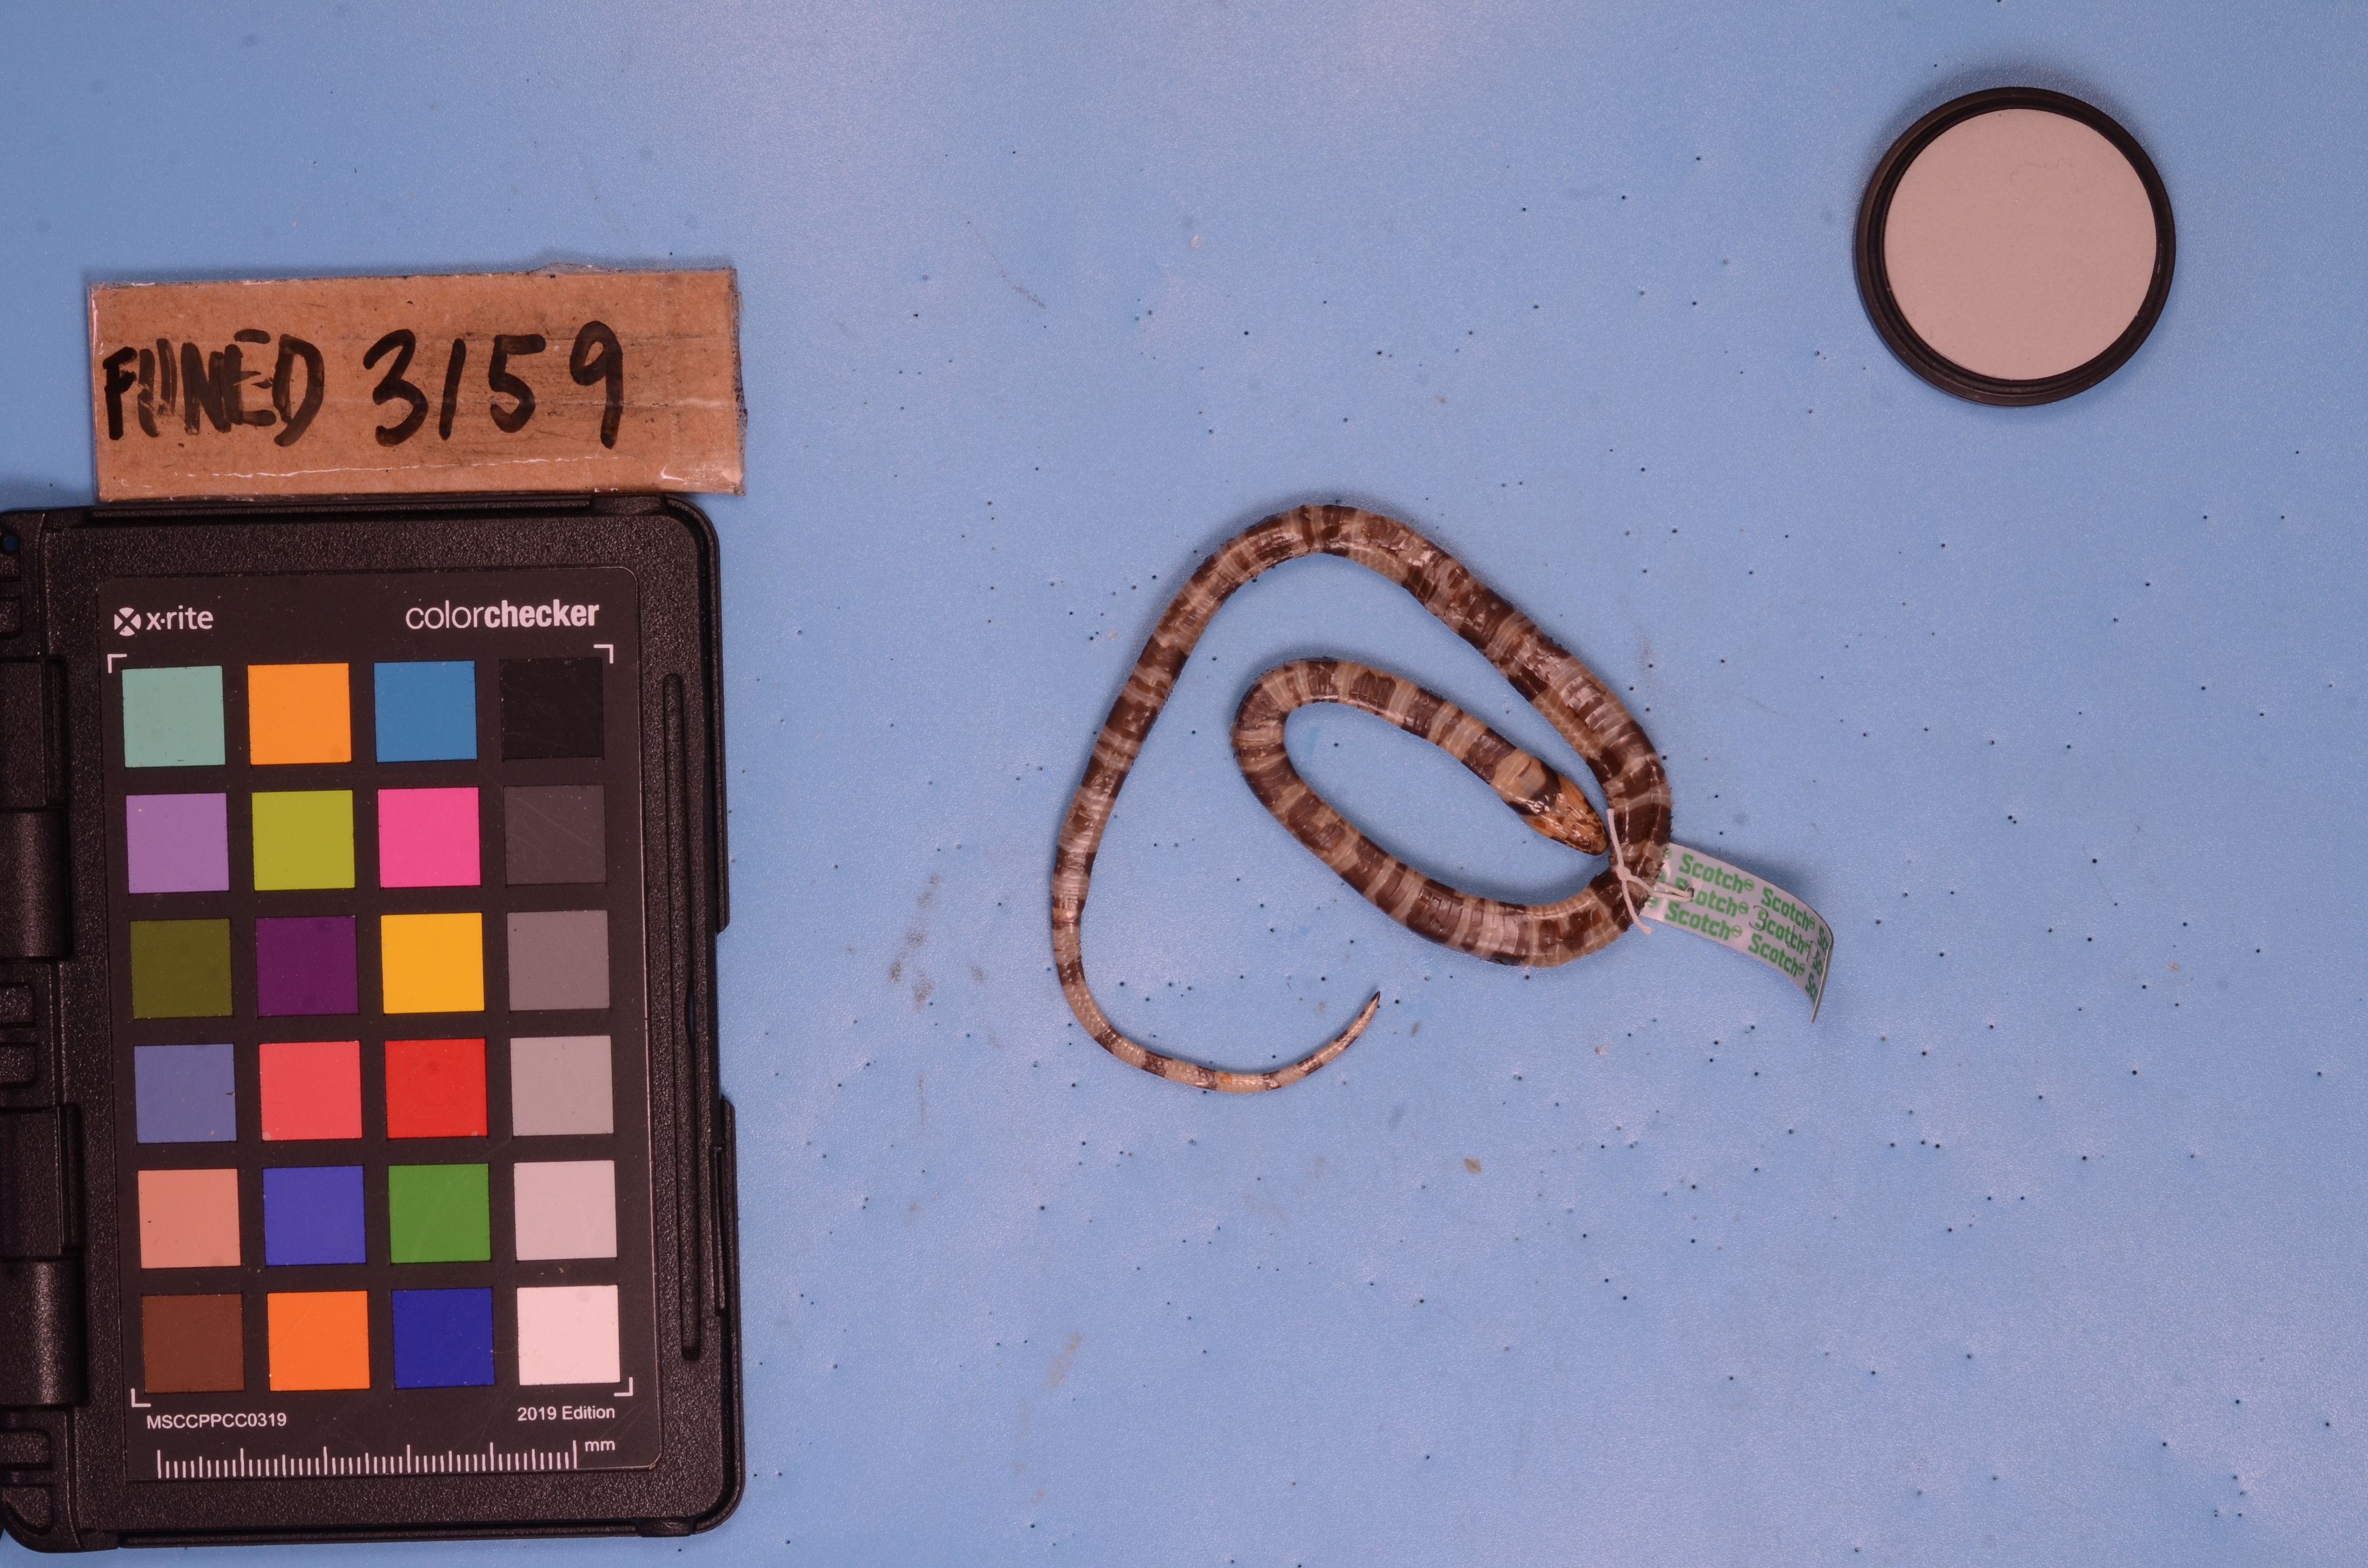
Species: Simophis rhinostoma
View: ventral
Mimicry status: mimic